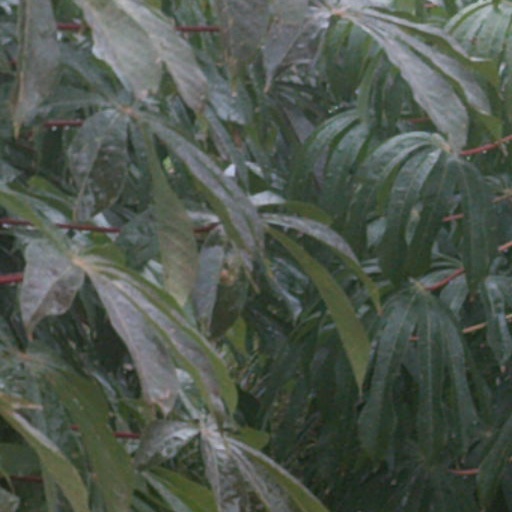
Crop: cassava